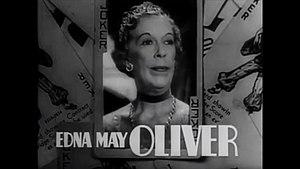
Edna May Oliver - Trailer du film Rosalie (1937)
Edna May Oliver est une actrice américaine née le 9 novembre 1883 à Malden, Massachusetts, et morte le 9 novembre 1942 à Los Angeles.